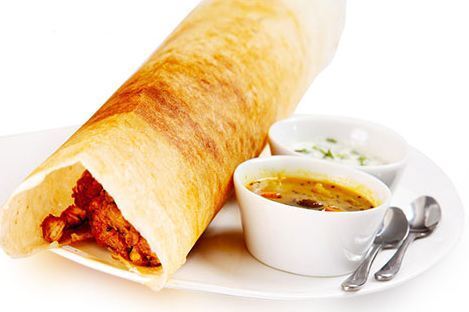
Dish: masala_dosa